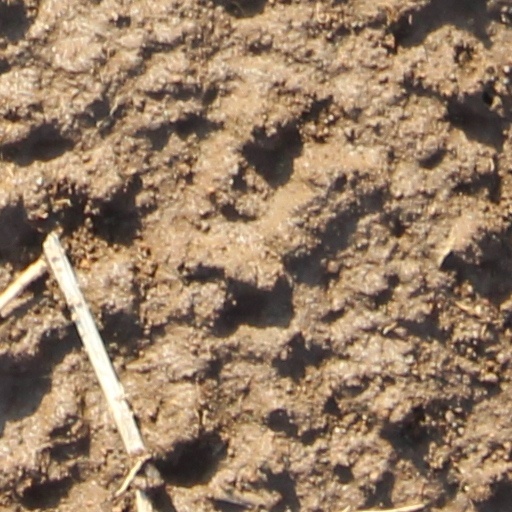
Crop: wheat